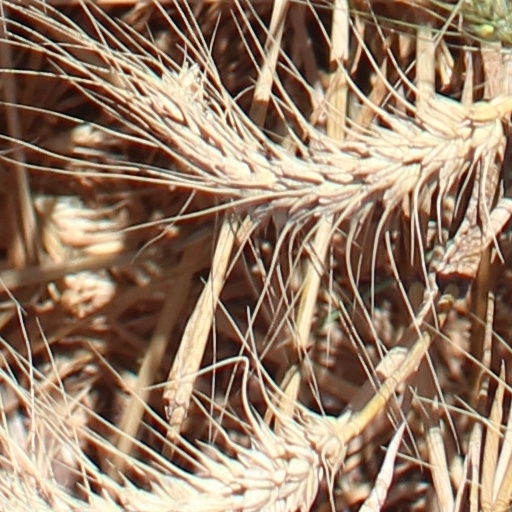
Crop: wheat